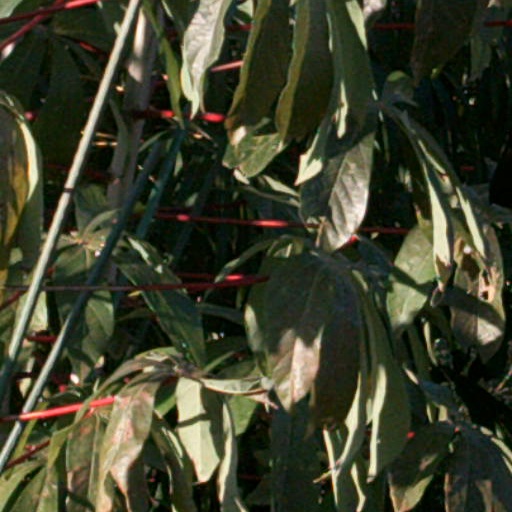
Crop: cassava